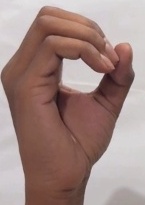
ASL sign: O